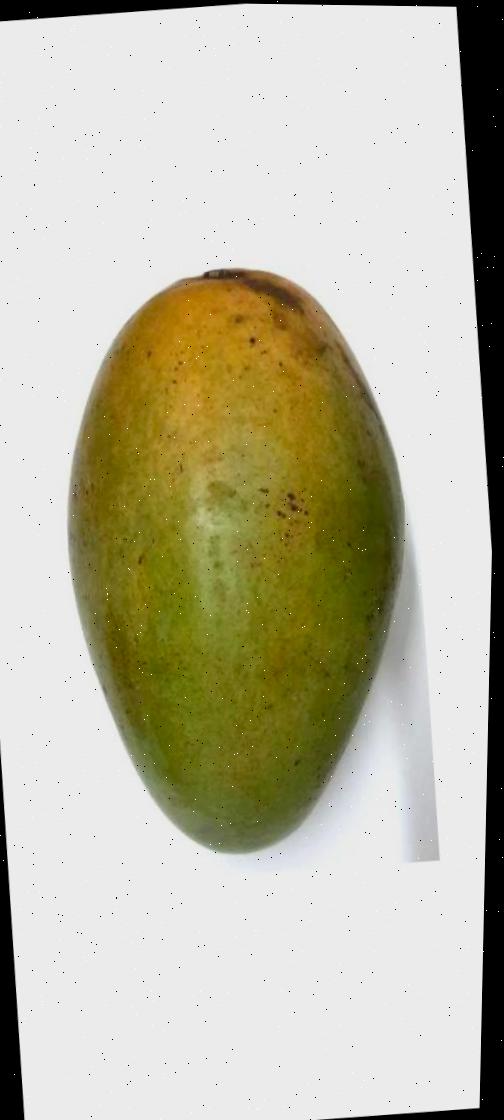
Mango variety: Rupali